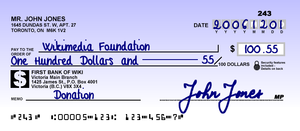
Le chèque est un moyen de paiement scriptural utilisant le circuit bancaire. Il est généralement utilisé pour faire transiter de la monnaie d'un compte bancaire à un autre. Tombé en désuétude dans la plupart des pays industrialisés, il reste encore souvent utilisé en France, au Royaume-Uni, aux États-Unis ainsi qu'au Canada.